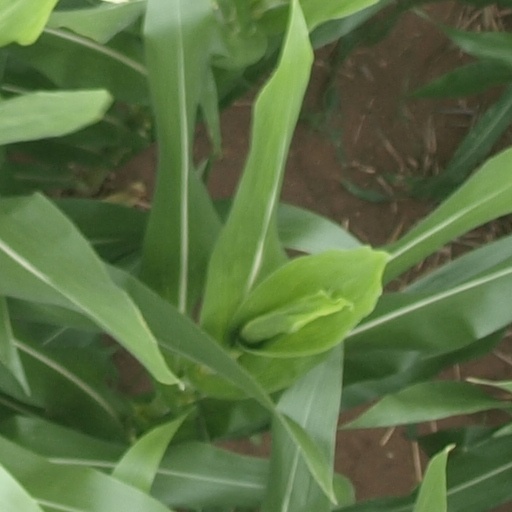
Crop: maize; corn